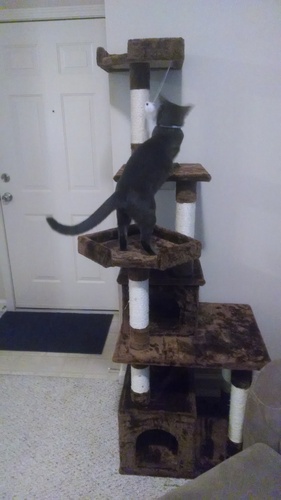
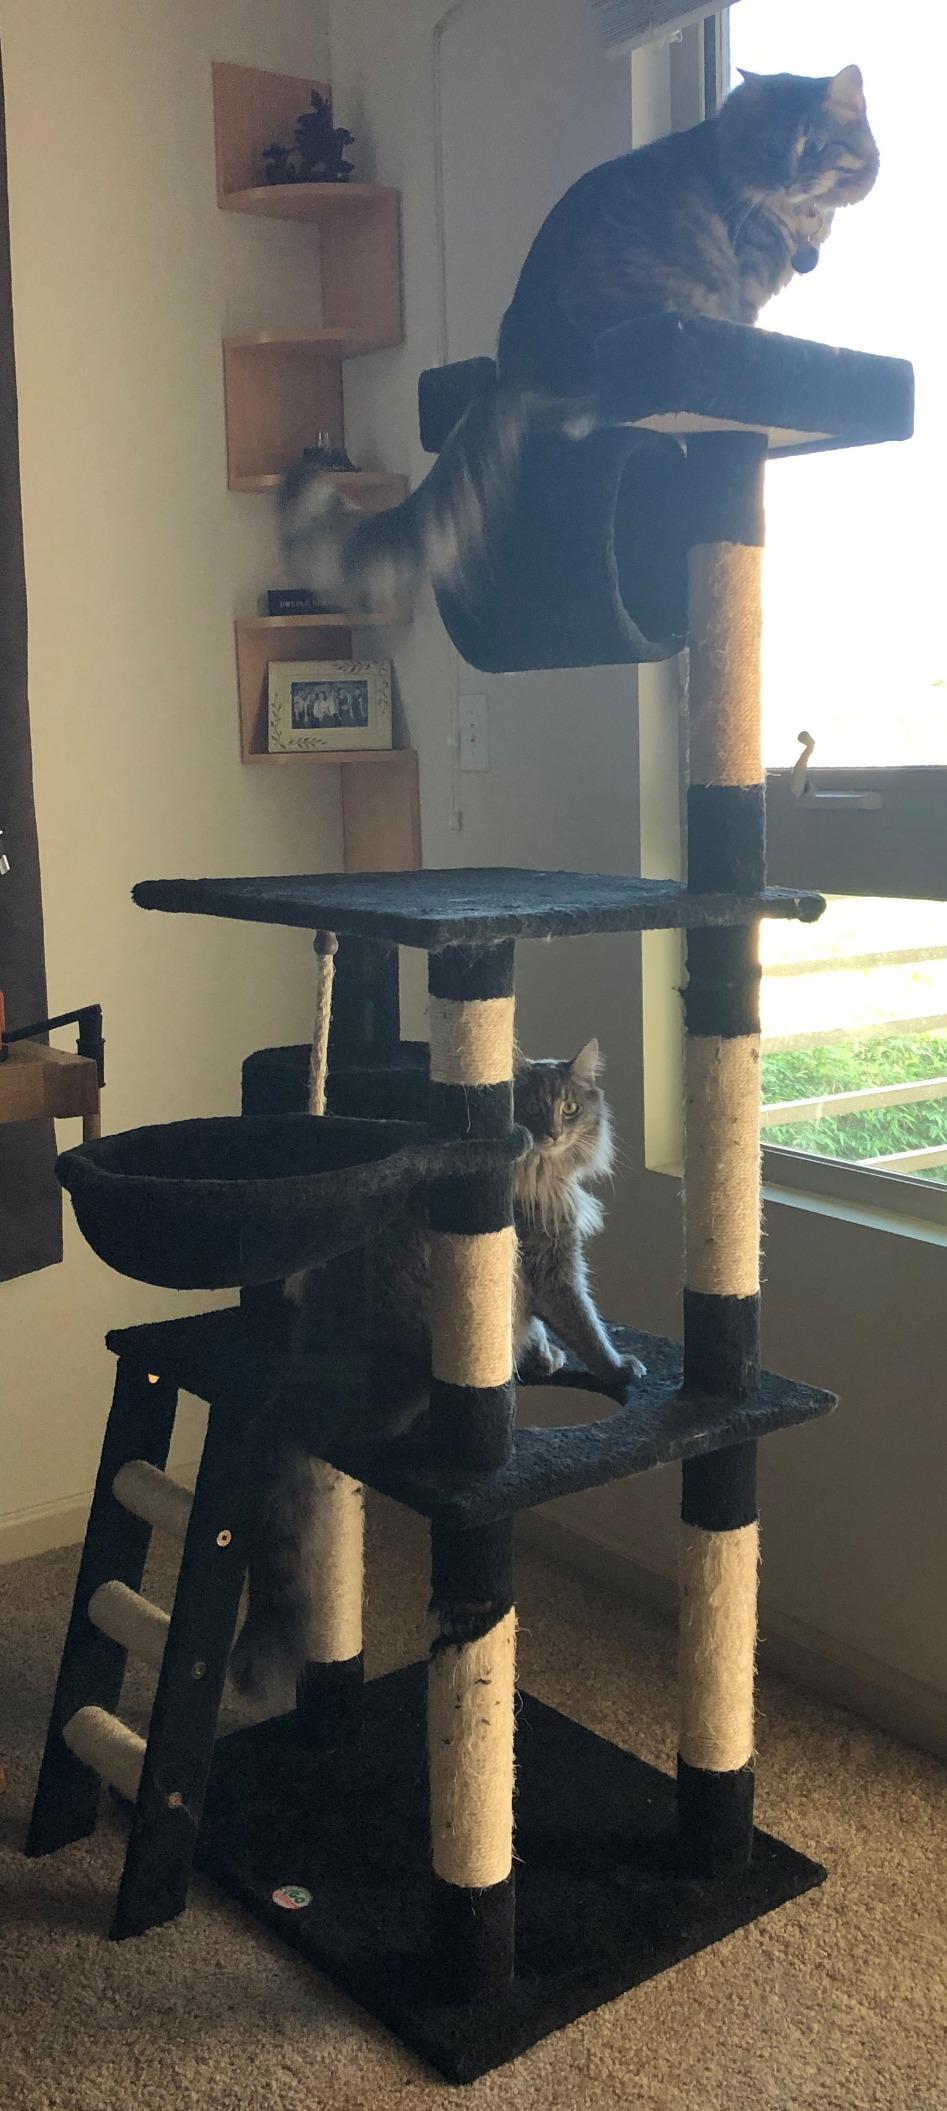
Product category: items_cat tree
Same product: no